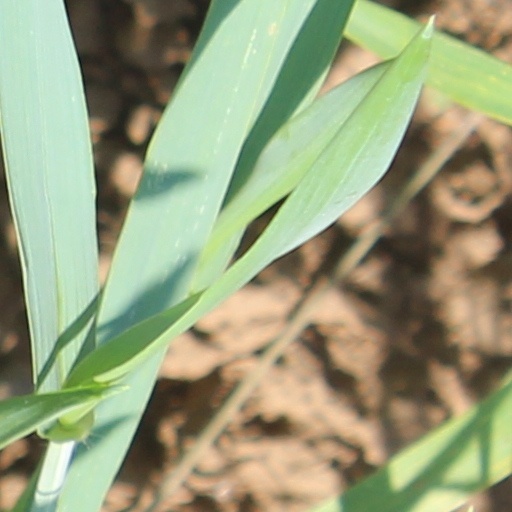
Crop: wheat